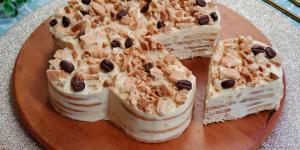
bolo de bolacha